Finnhorse

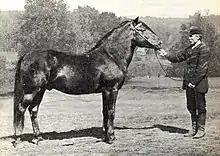
A founding sire, Jaakko (Tt 118), photographed in 1882

The breed standard defines the Finnhorse as a multi-purpose horse of average height and sturdy conformation. The ideal Finnhorse is easy-to-handle, versatile, and combines strength, agility, speed and endurance. Finnhorses are lively, with both a reliable and alert temperament. The breed standard encourages a horse that is "honest and sincere": eager to cooperate with humans, obedient, and willing to work. They are hardy with good endurance, robust health, and are generally long-lived. The breed standard describes the head of a Finnhorse as dry and the profile straight, not long or convex, with well-spaced, short ears. The neck should be well-shaped and not underslung or ewe-necked; the body should be on the long side, but rounded and proportionate; and the croup should neither be level nor with a too-high connection to the tail. Finnhorses are strongly muscled, with good bone, sturdy "dry" legs, and strong hooves.